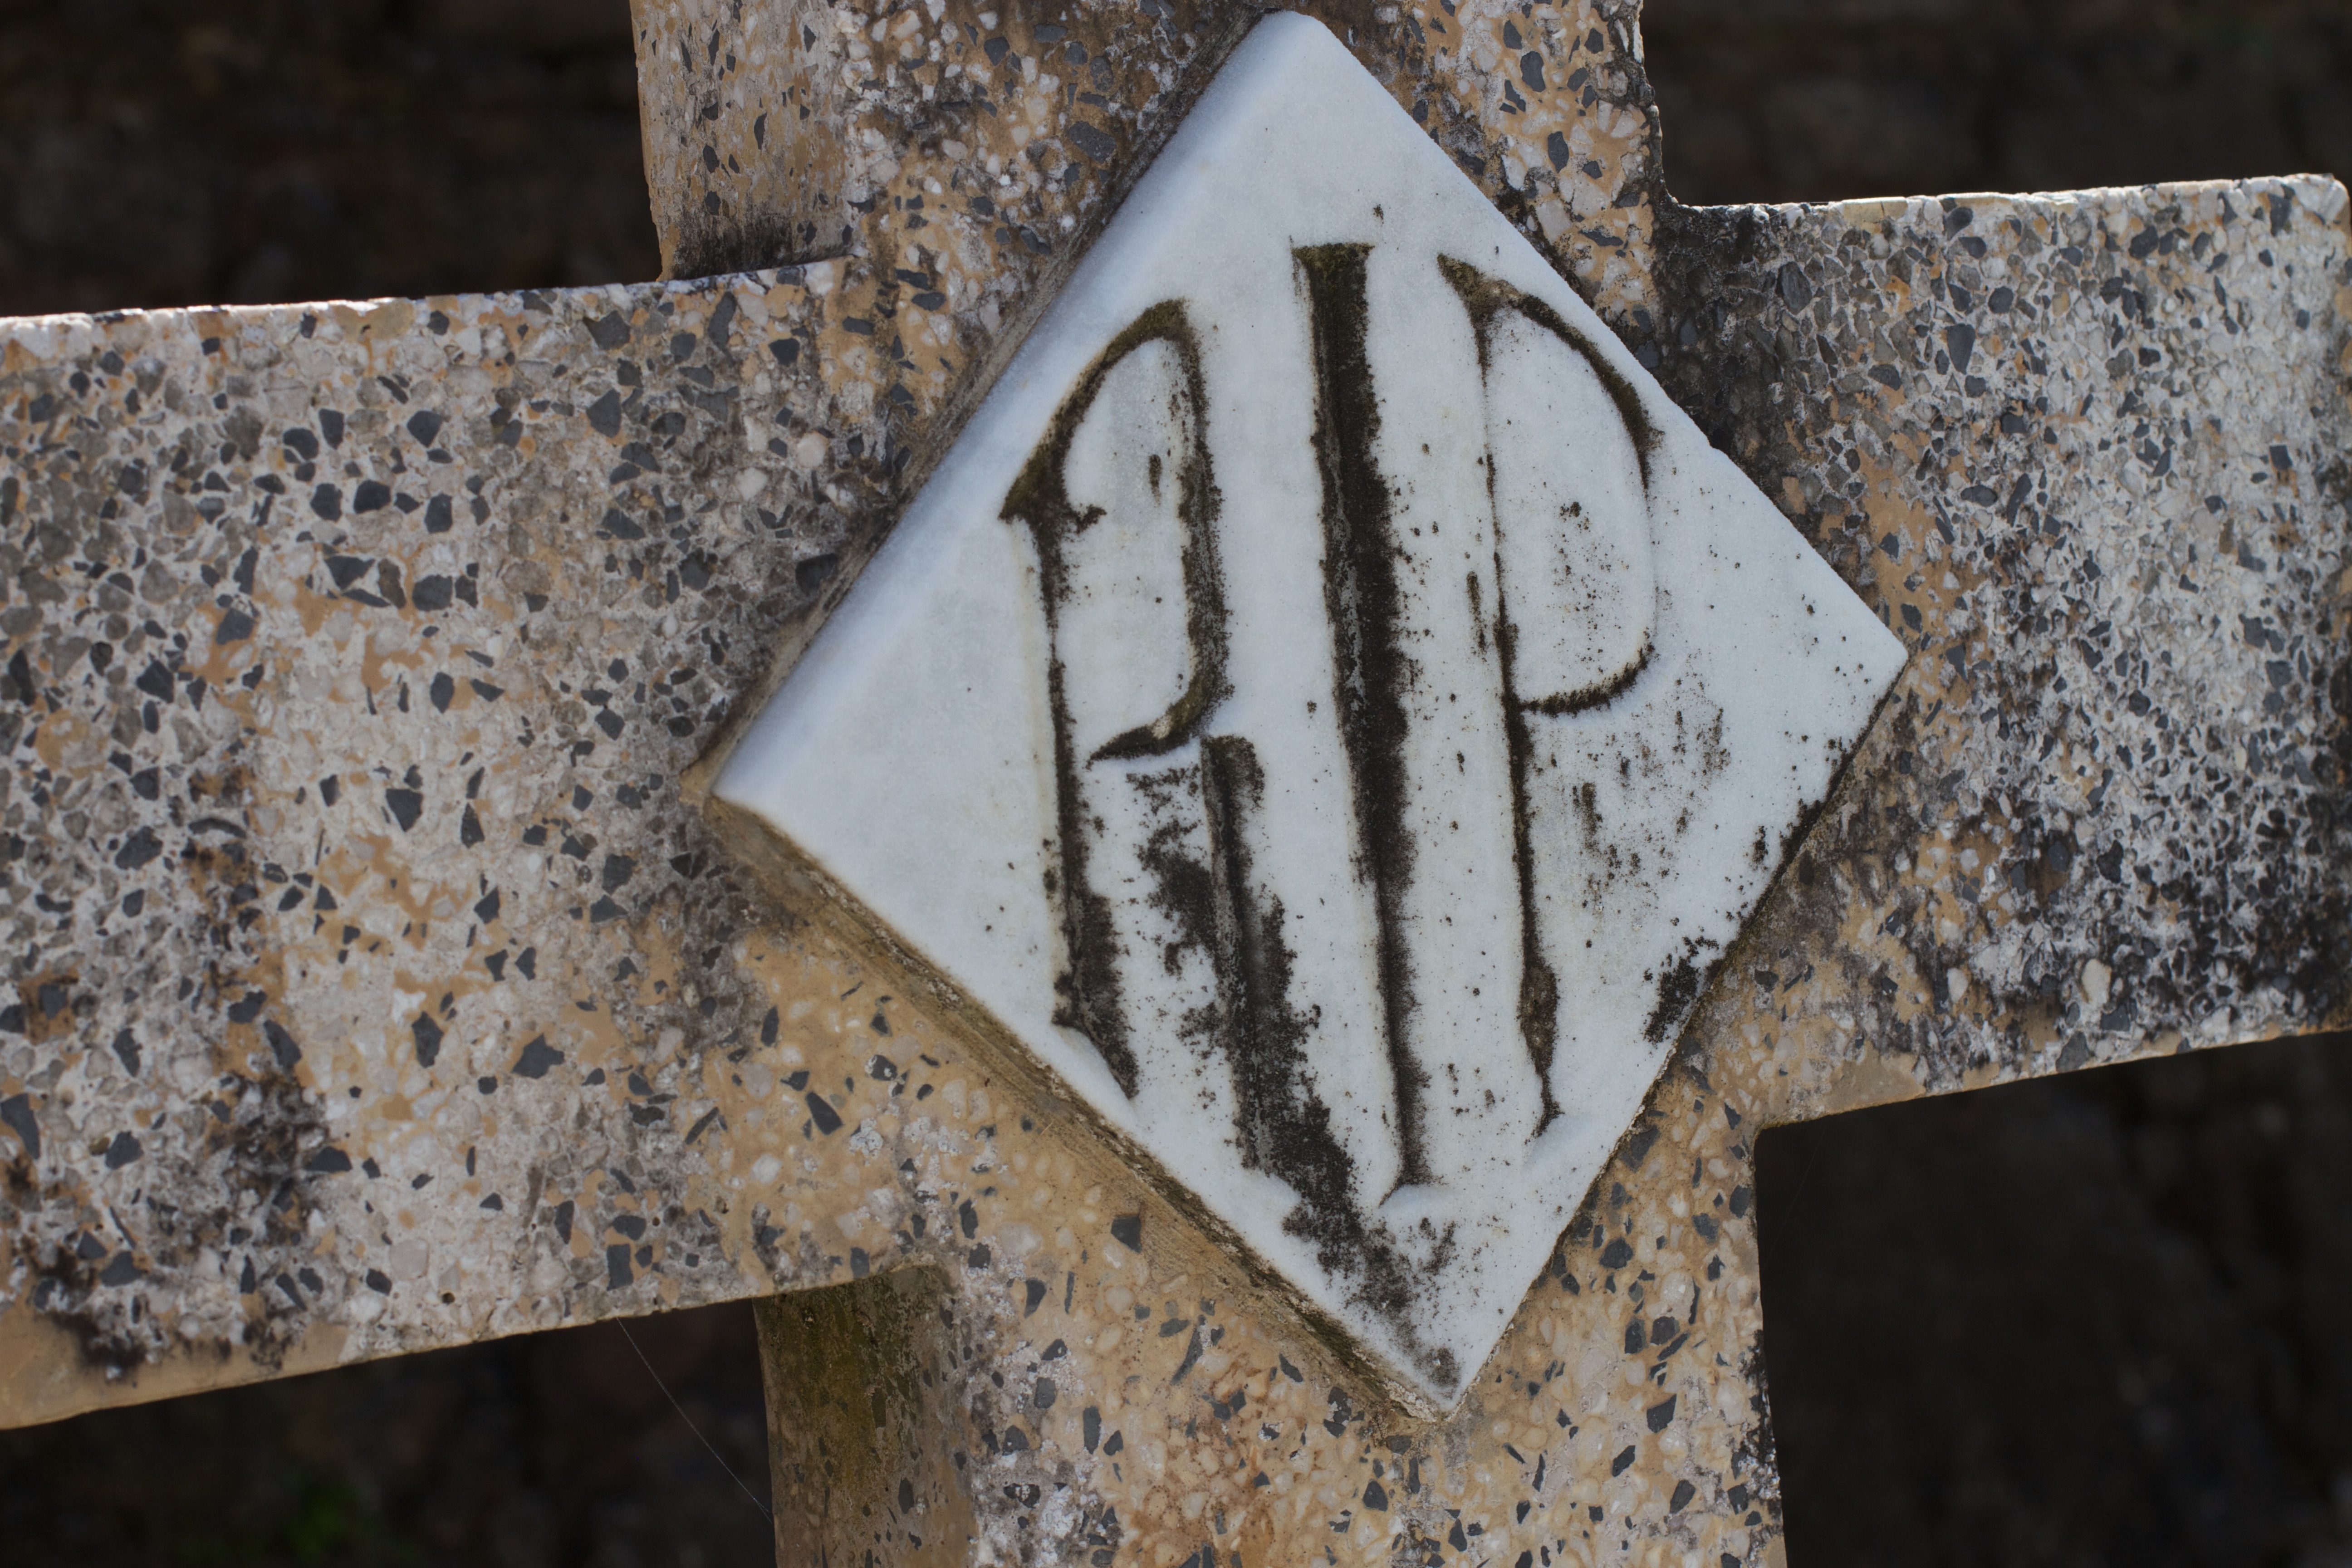
rock, wood, wall, monument, material, grave, sculpture, memorial, art, headstone, history, carving, stele, ancient history